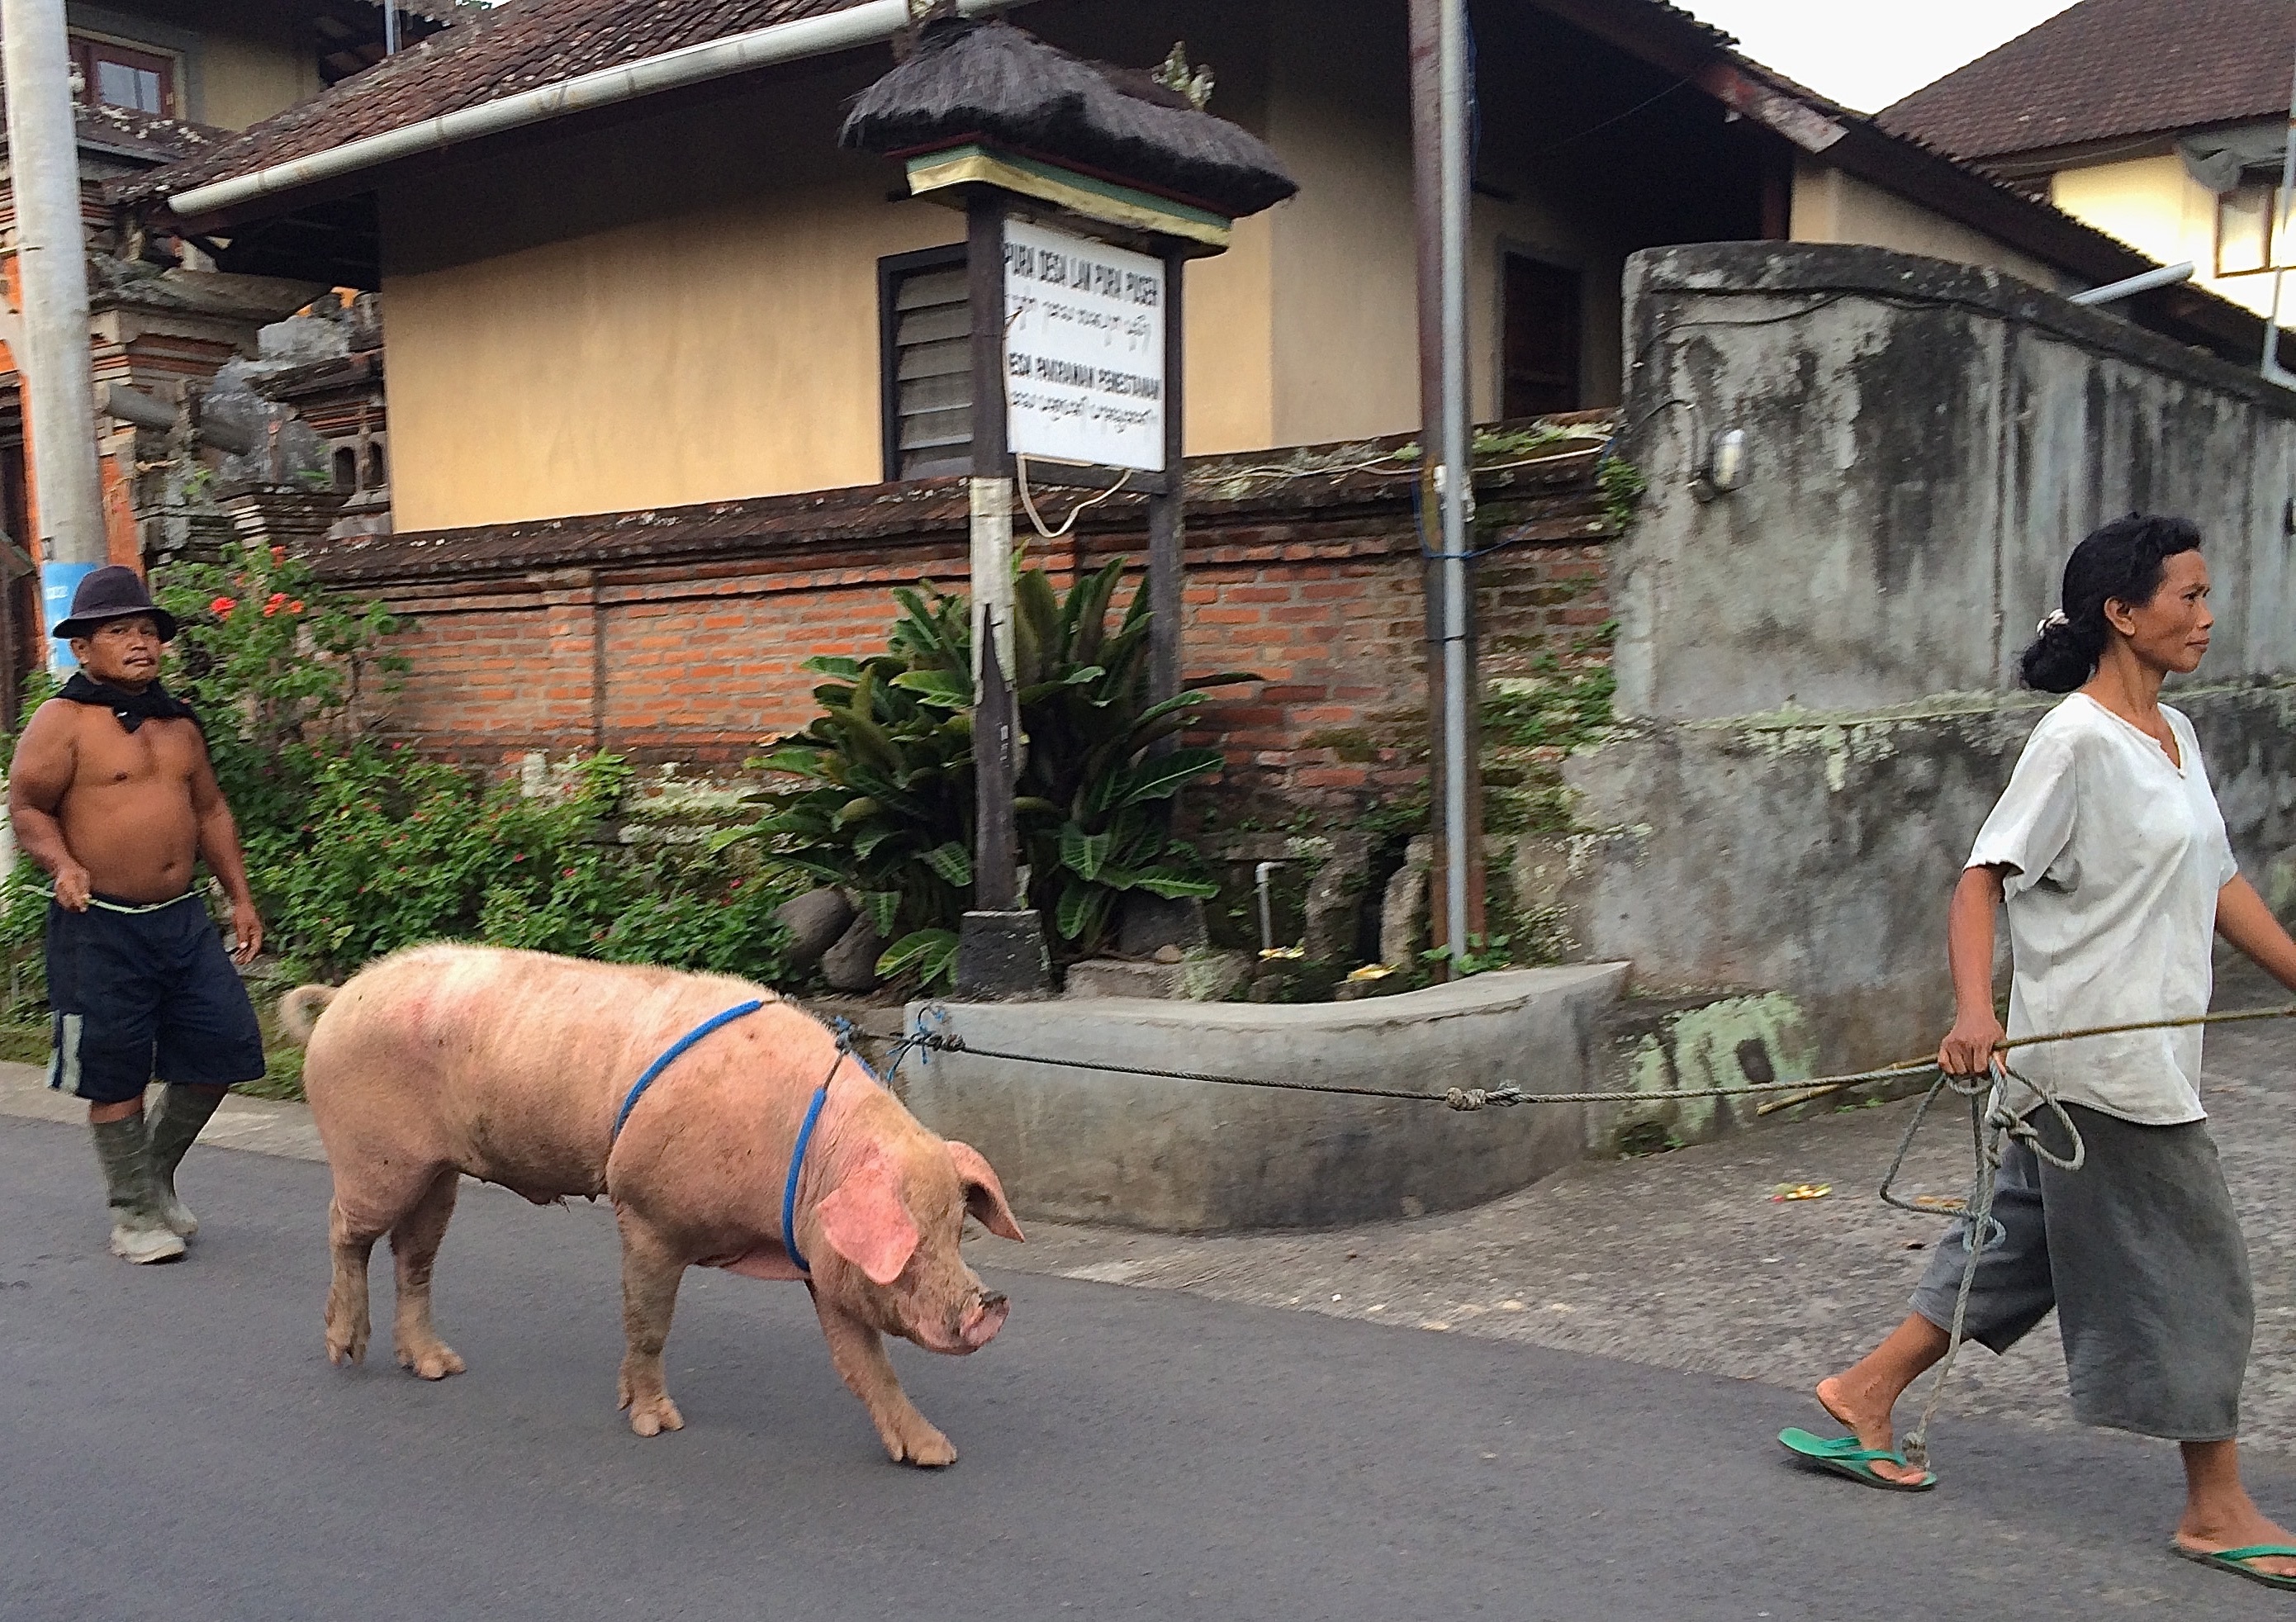
mammal